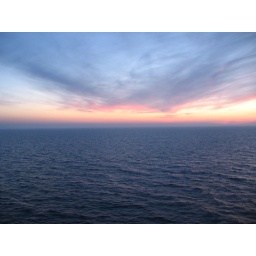
View from our cruise ship balcony. Sunset over the Mediterranean off the coast of Greece.